Constant Troyon

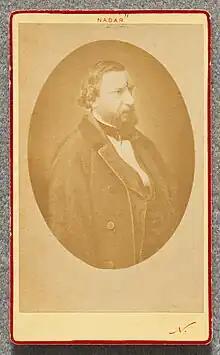
An 1856 "Carte-de-Visite" of Troyon by the French photographer Nadar, albumen print from glass negative, Clark Art Institute, Williamstown

Constant Troyon (August 28, 1810 – February 21, 1865) was a French painter of the Barbizon school. In the early part of his career, he painted mostly landscapes. It was only comparatively late in life that Troyon found his "métier" as a painter of animals, and achieved international recognition.